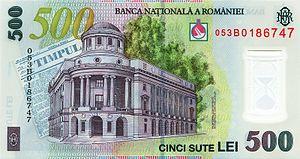
Le leu roumain, au pluriel : lei, qui signifie littéralement en français : « lion », est l'unité monétaire de la Roumanie. Il est divisé en 100 bani mais ceux-ci sont peu utilisés depuis la réforme monétaire du 1ᵉʳ juillet 2005.